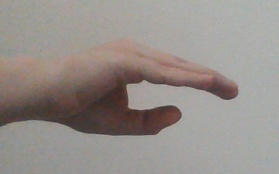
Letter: jeem